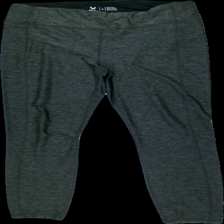
View: front
Type: Tights
Category: Ladies
Brand: Soc (Stadium)
Colors: Green, Black
Material: 89% Polyester 11% Cont?
Pattern: Other
Cut: Tight
Size: XL
Season: All
Trend: Sports
Holes: Minor
Damage: Several holes
Damage location: middle center
Price range: <50
Recommended usage: Export
Description: Green sport tights